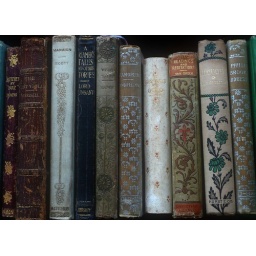
Old books in my house